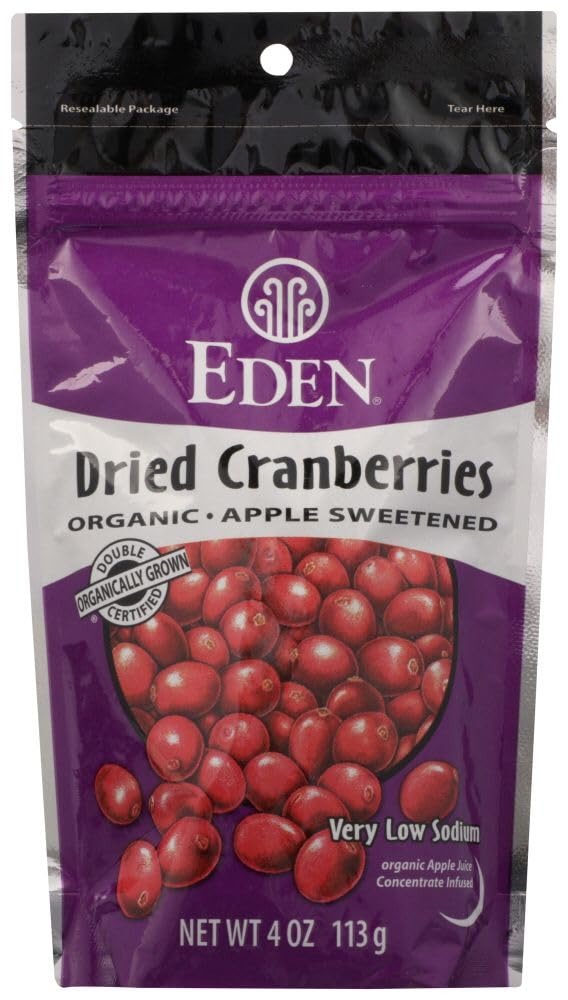
Item Name: Eden Cranberries Organic Dried 4.0 OZ(Pack of 3)
Product Description: The organic native American variety, long valued as food and for its healthful antioxidants. Hand harvested, infused with organic apple juice concentrate, and slowly dried before misting with organic sunflower oil to prevent clumping. No refined sugar, sulfites, or preservatives. Very low in sodium with no salt added and low fat. Deliciously sweet and mildly tangy. Easy to keep at hand when on the go, at school, work, or home. Include them in making desserts, pastries, breads, granola, popcorn balls, muesli, hot cereal, as a salad garnish, or whatever your imagination comes up with. Reclosable standing pouch.
Value: 3.0
Unit: Count

Price: 6.34